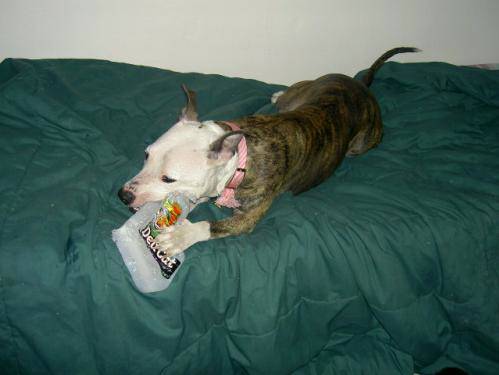
Label: dogs